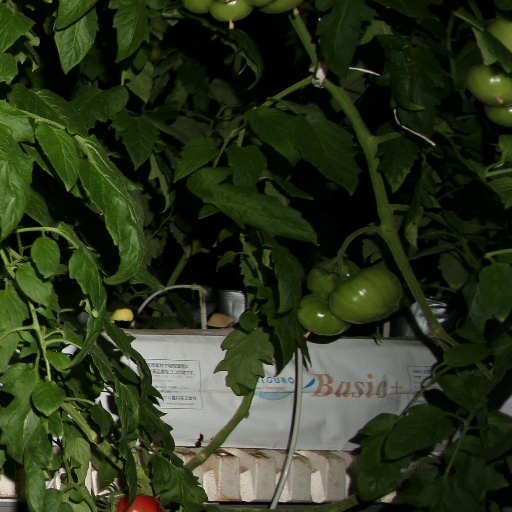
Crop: tomato